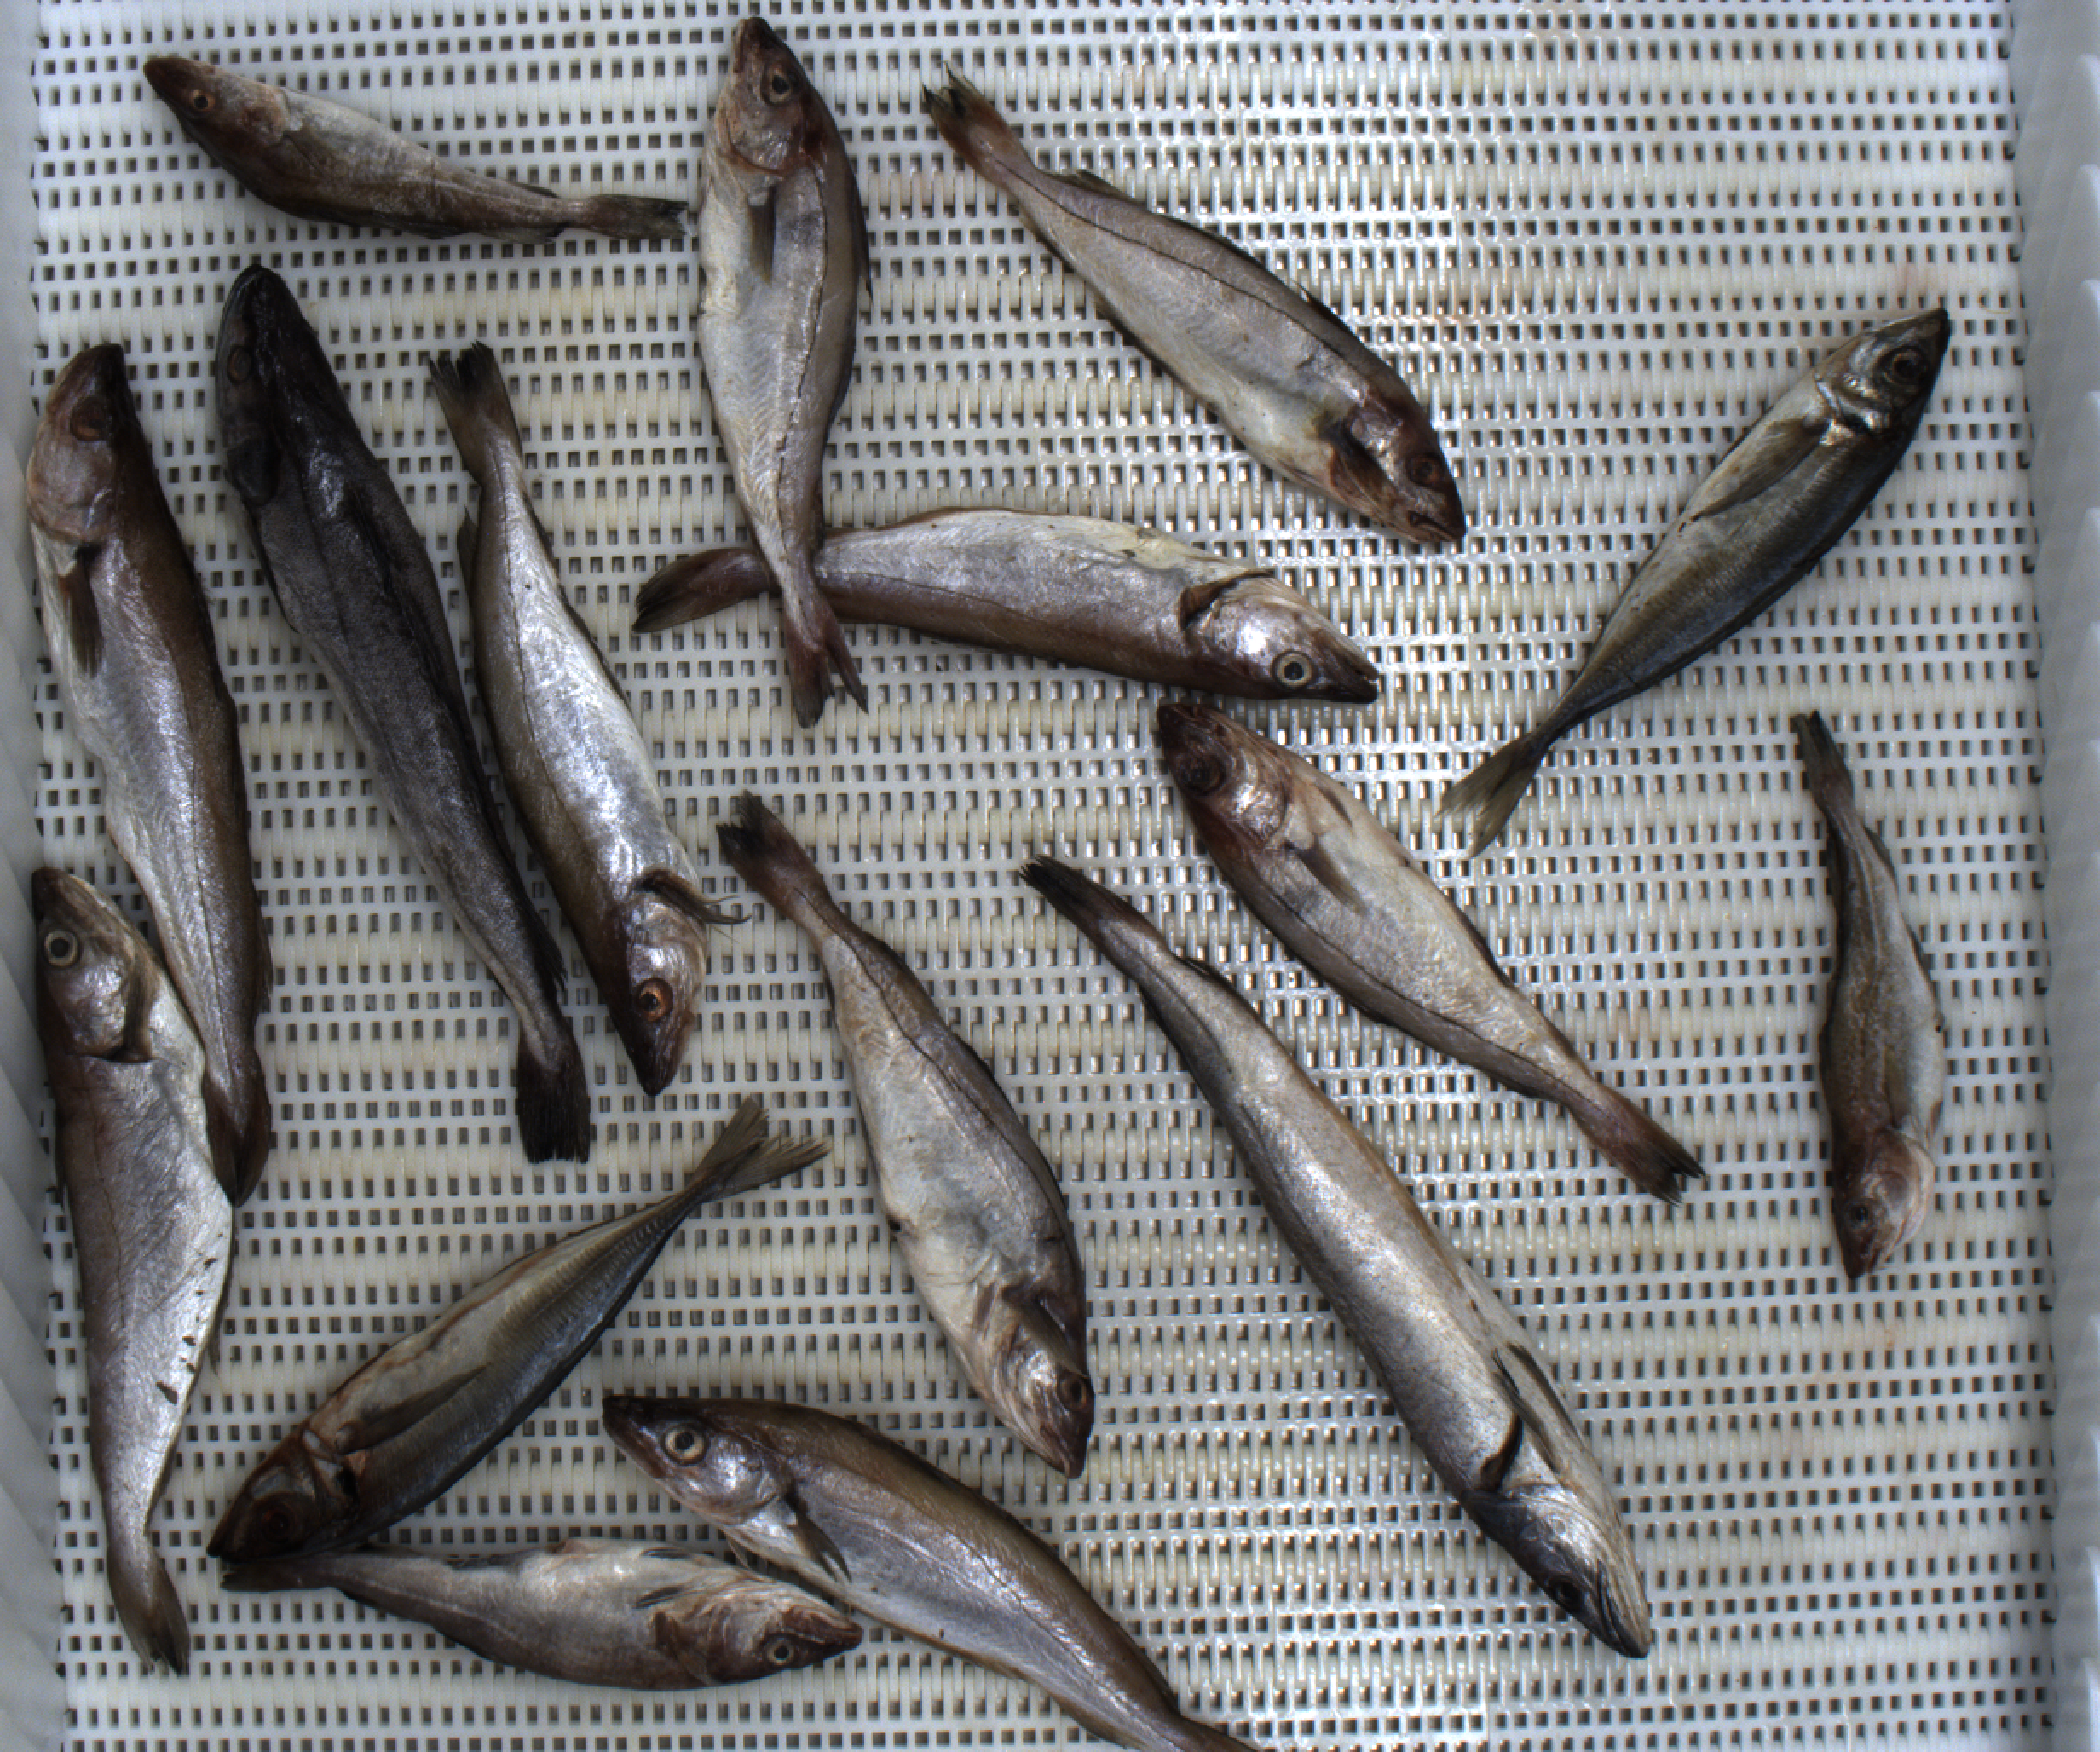
Total fish: 16
Cod: 3
Haddock: 4
Whiting: 5
Hake: 2
Horse mackerel: 2
Saithe: 0
Other: 0